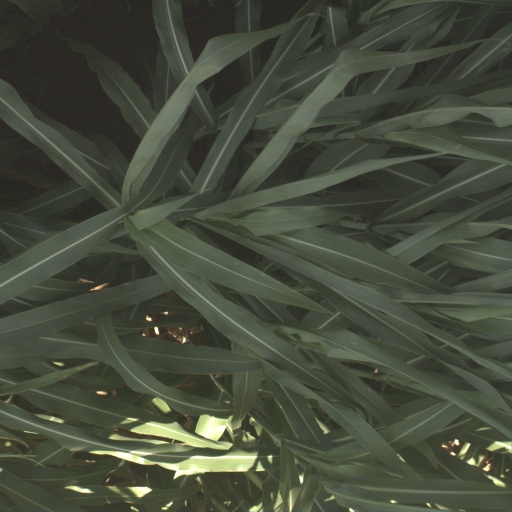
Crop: sorghum